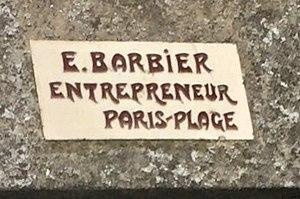
plaque apposée sur le bâtiment nouvellement construit.
Principaux entrepreneurs de Paris-Plage et du Touquet-Paris-Plage reprend les entrepreneurs locaux qui se sont distingués aux côtés des architectes qui créaient l’habitat du premier lotissement du géomètre Raymond Lens, puis du second, l'ingénieur et géomètre Joseph-Louis Sanguet, au moment de l'essor, à la fin du XIXᵉ siècle et au début du XXᵉ siècle, de Paris-Plage devenu le Touquet-Paris-Plage.